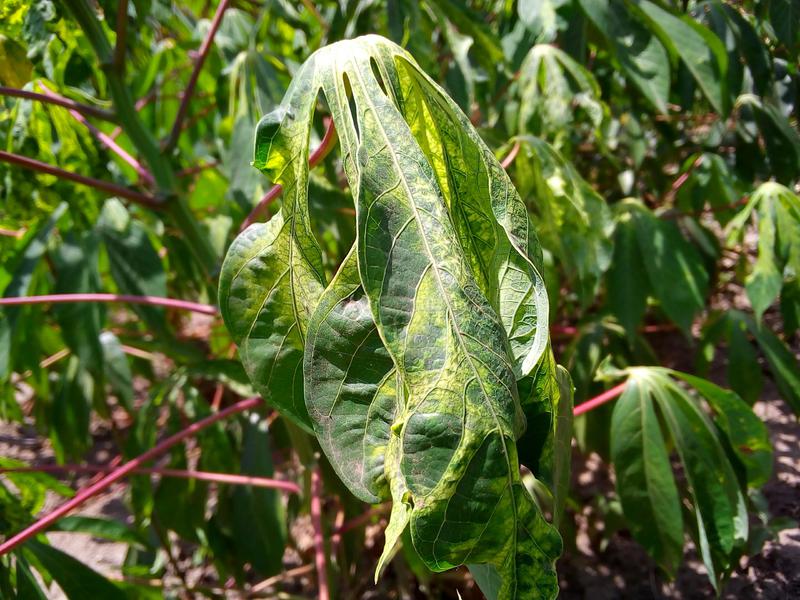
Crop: cassava
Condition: mosaic_disease